History of Samoa

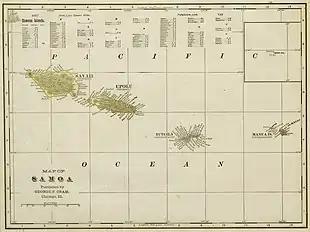
Chromograph map of Samoa - George Cram 1896

The Samoan Islands were first settled some 3,500 years ago as part of the Austronesian expansion. Both Samoa's early history and its more recent history are strongly connected to the histories of Tonga and Fiji, nearby islands with which Samoa has long had genealogical links as well as shared cultural traditions.